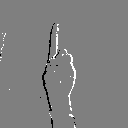
ASL letter: d